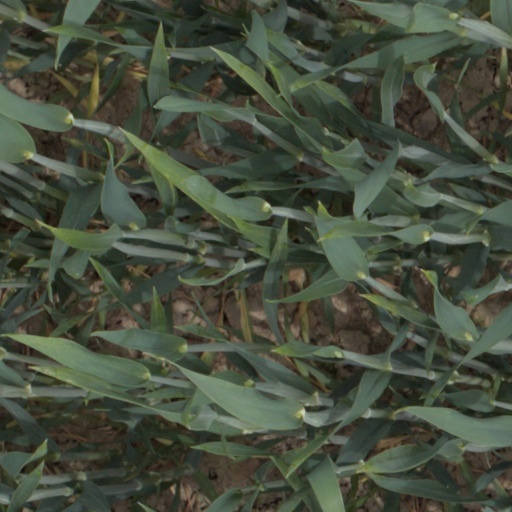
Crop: wheat